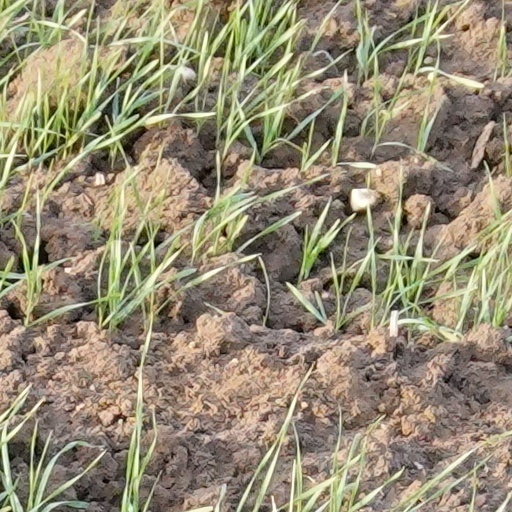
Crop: wheat